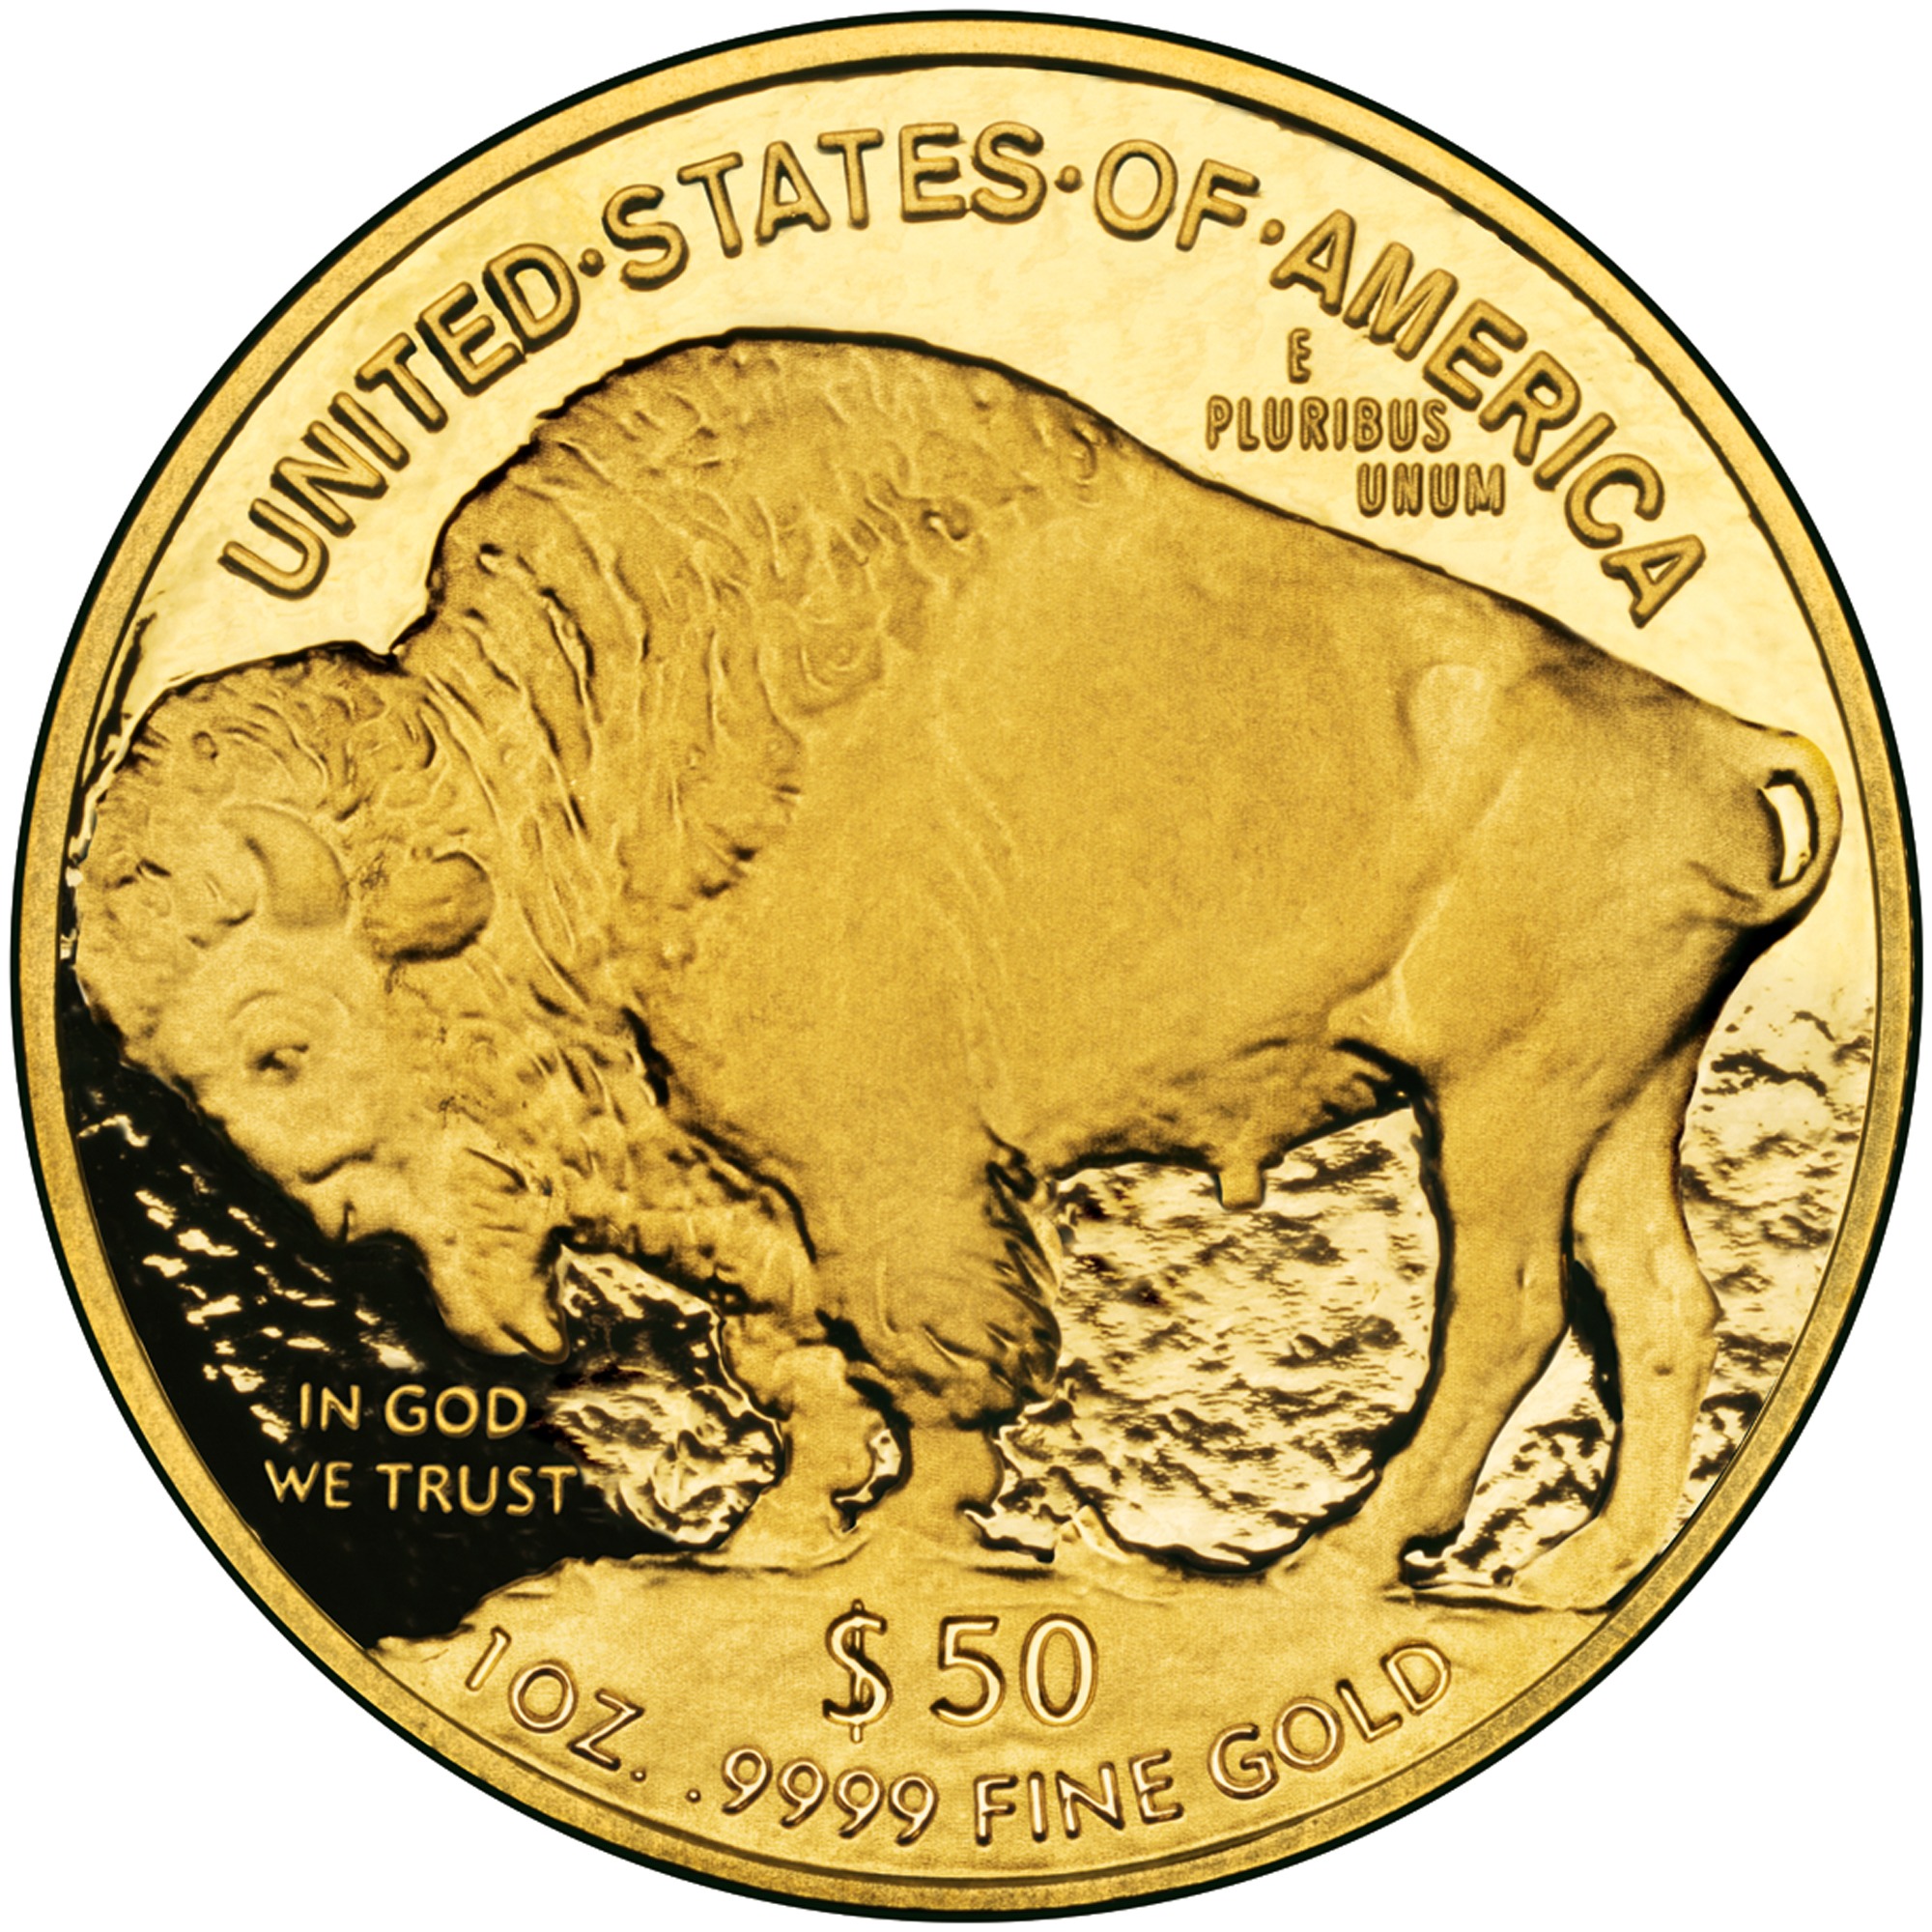
shine, metal, usa, america, money, market, business, material, sparkle, jewellery, jewel, cash, bull, empire, bank, luxury, gold, currency, coin, commercial, trade, quarter, expensive, buy, value, merit, save, income, noble, coins, nickel, cheap, finance, wealth, earn, banker, stock exchange, pay, specie, valuable, profits, shares, us dollar, precious metal, share price, 24 karat, wertvolll